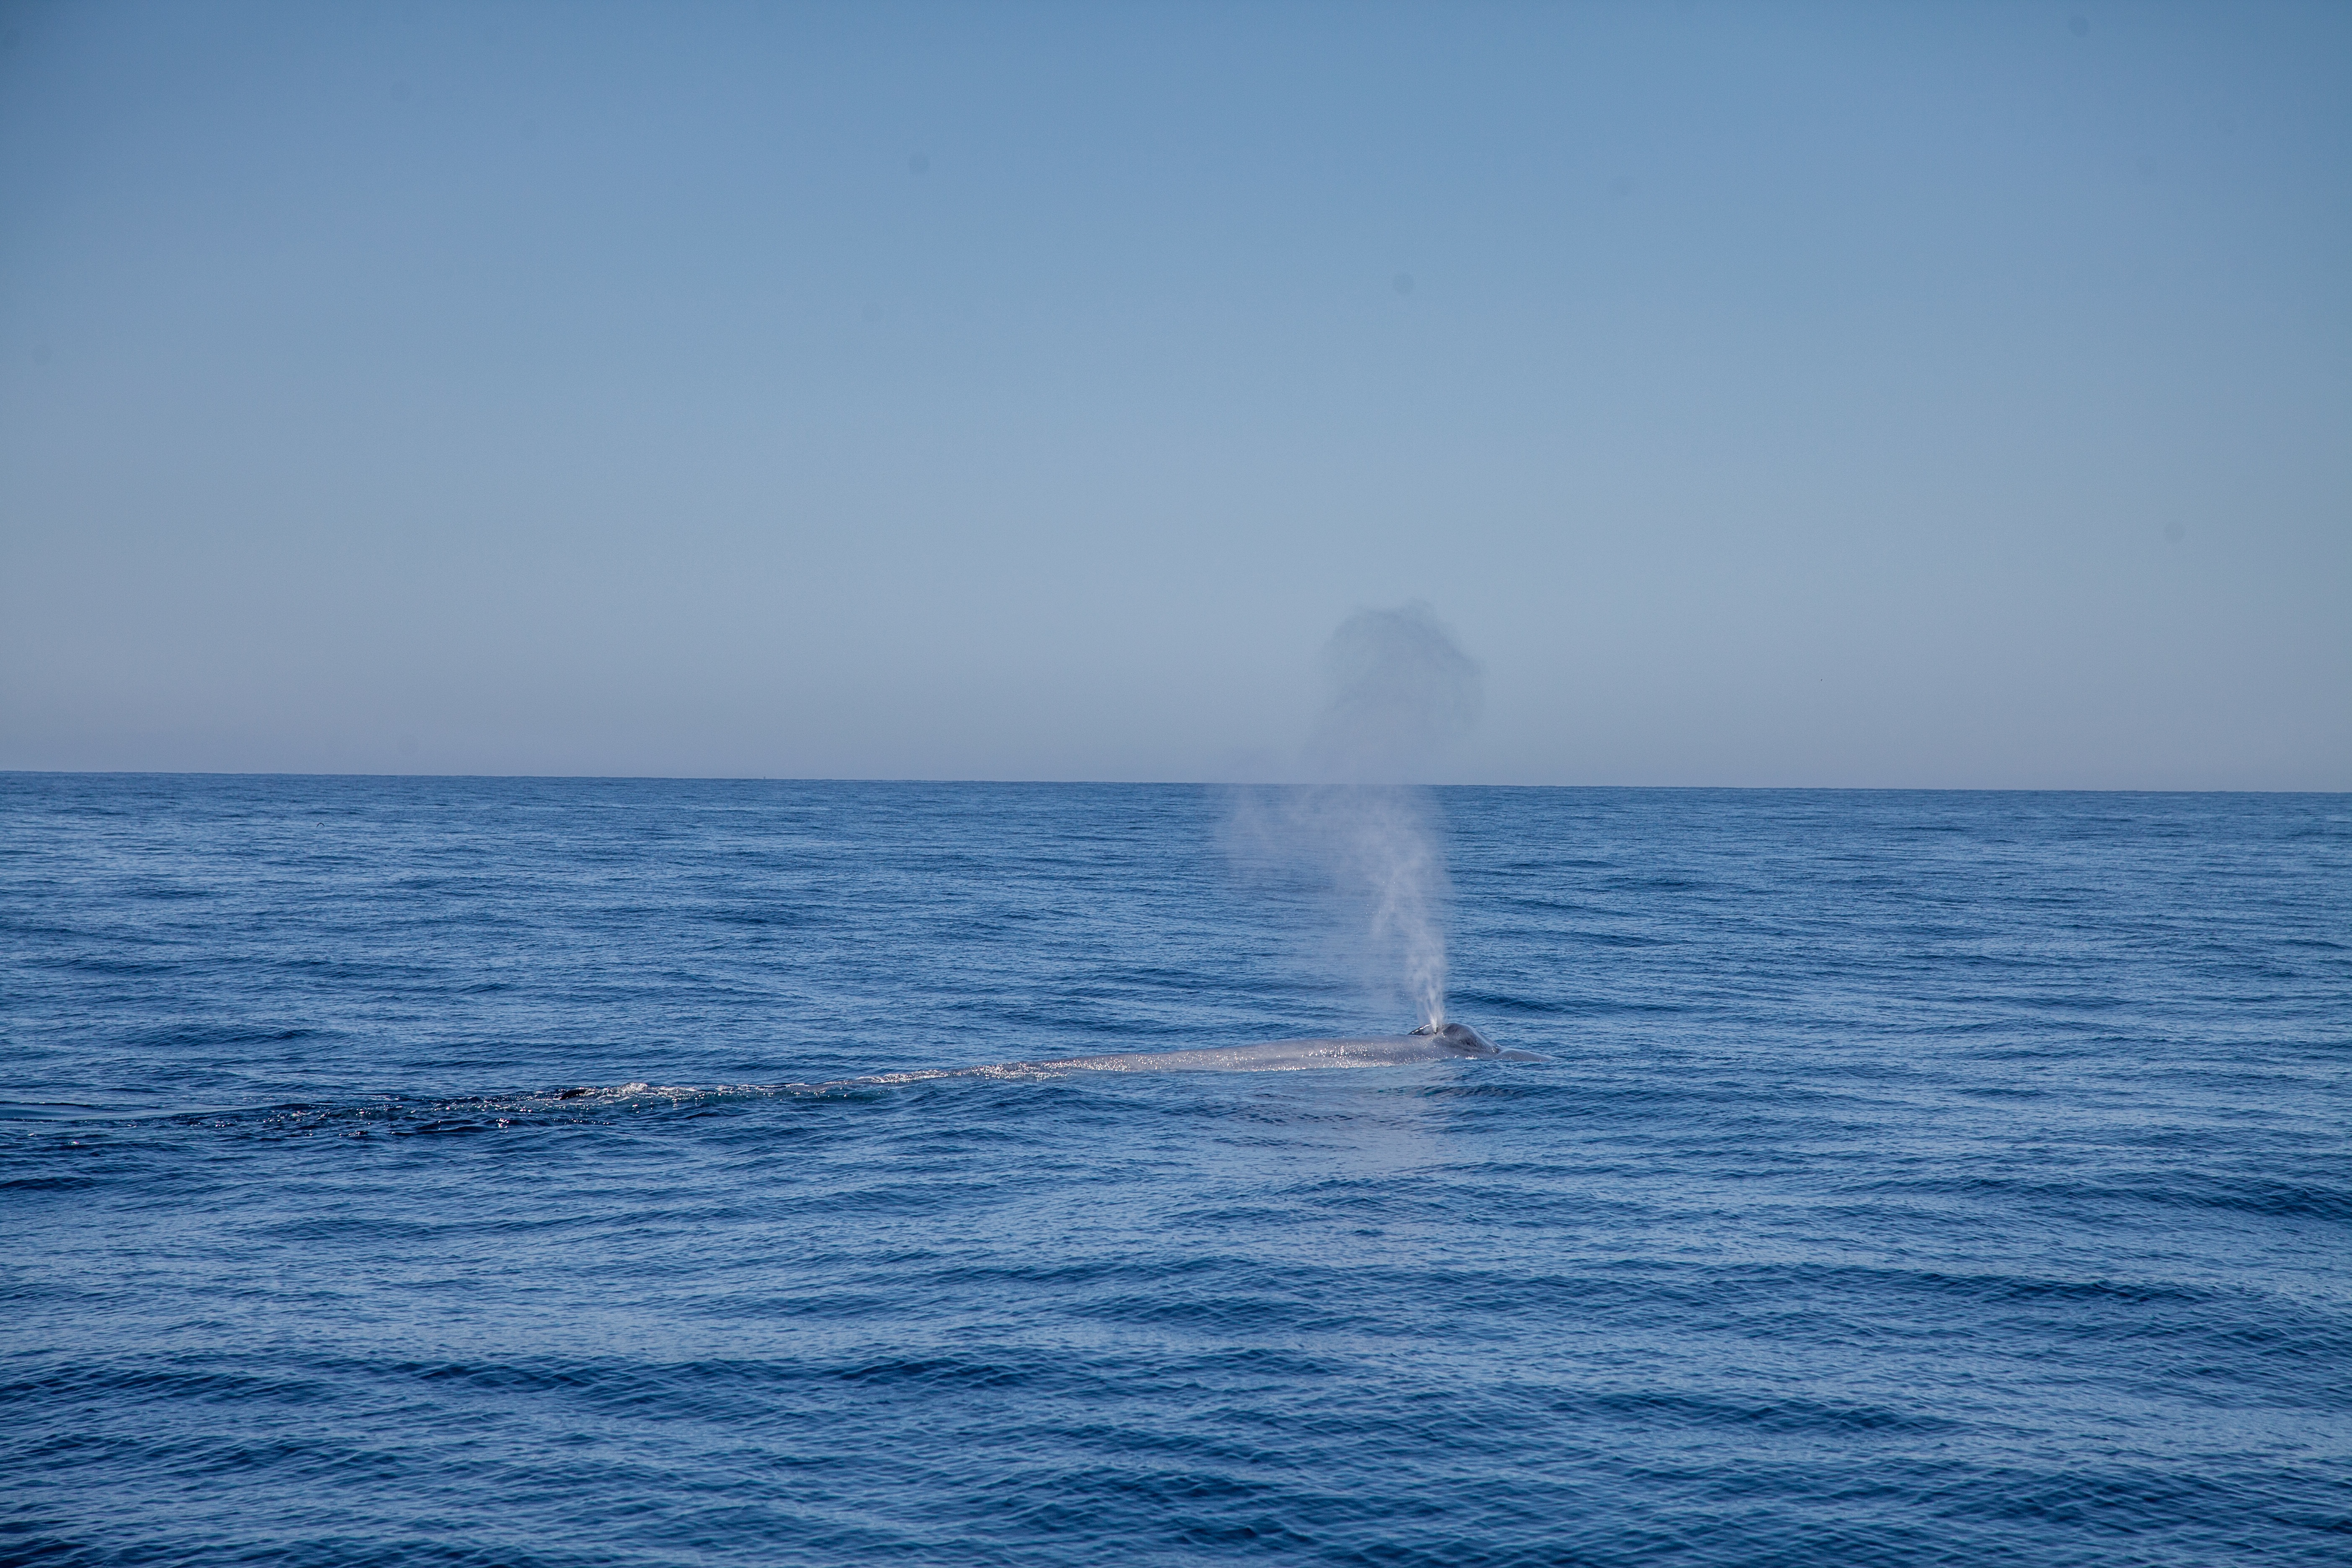
sea, ocean, horizon, mammal, humpback whale, vertebrate, whale, arctic ocean, marine mammal, wind wave, whales dolphins and porpoises